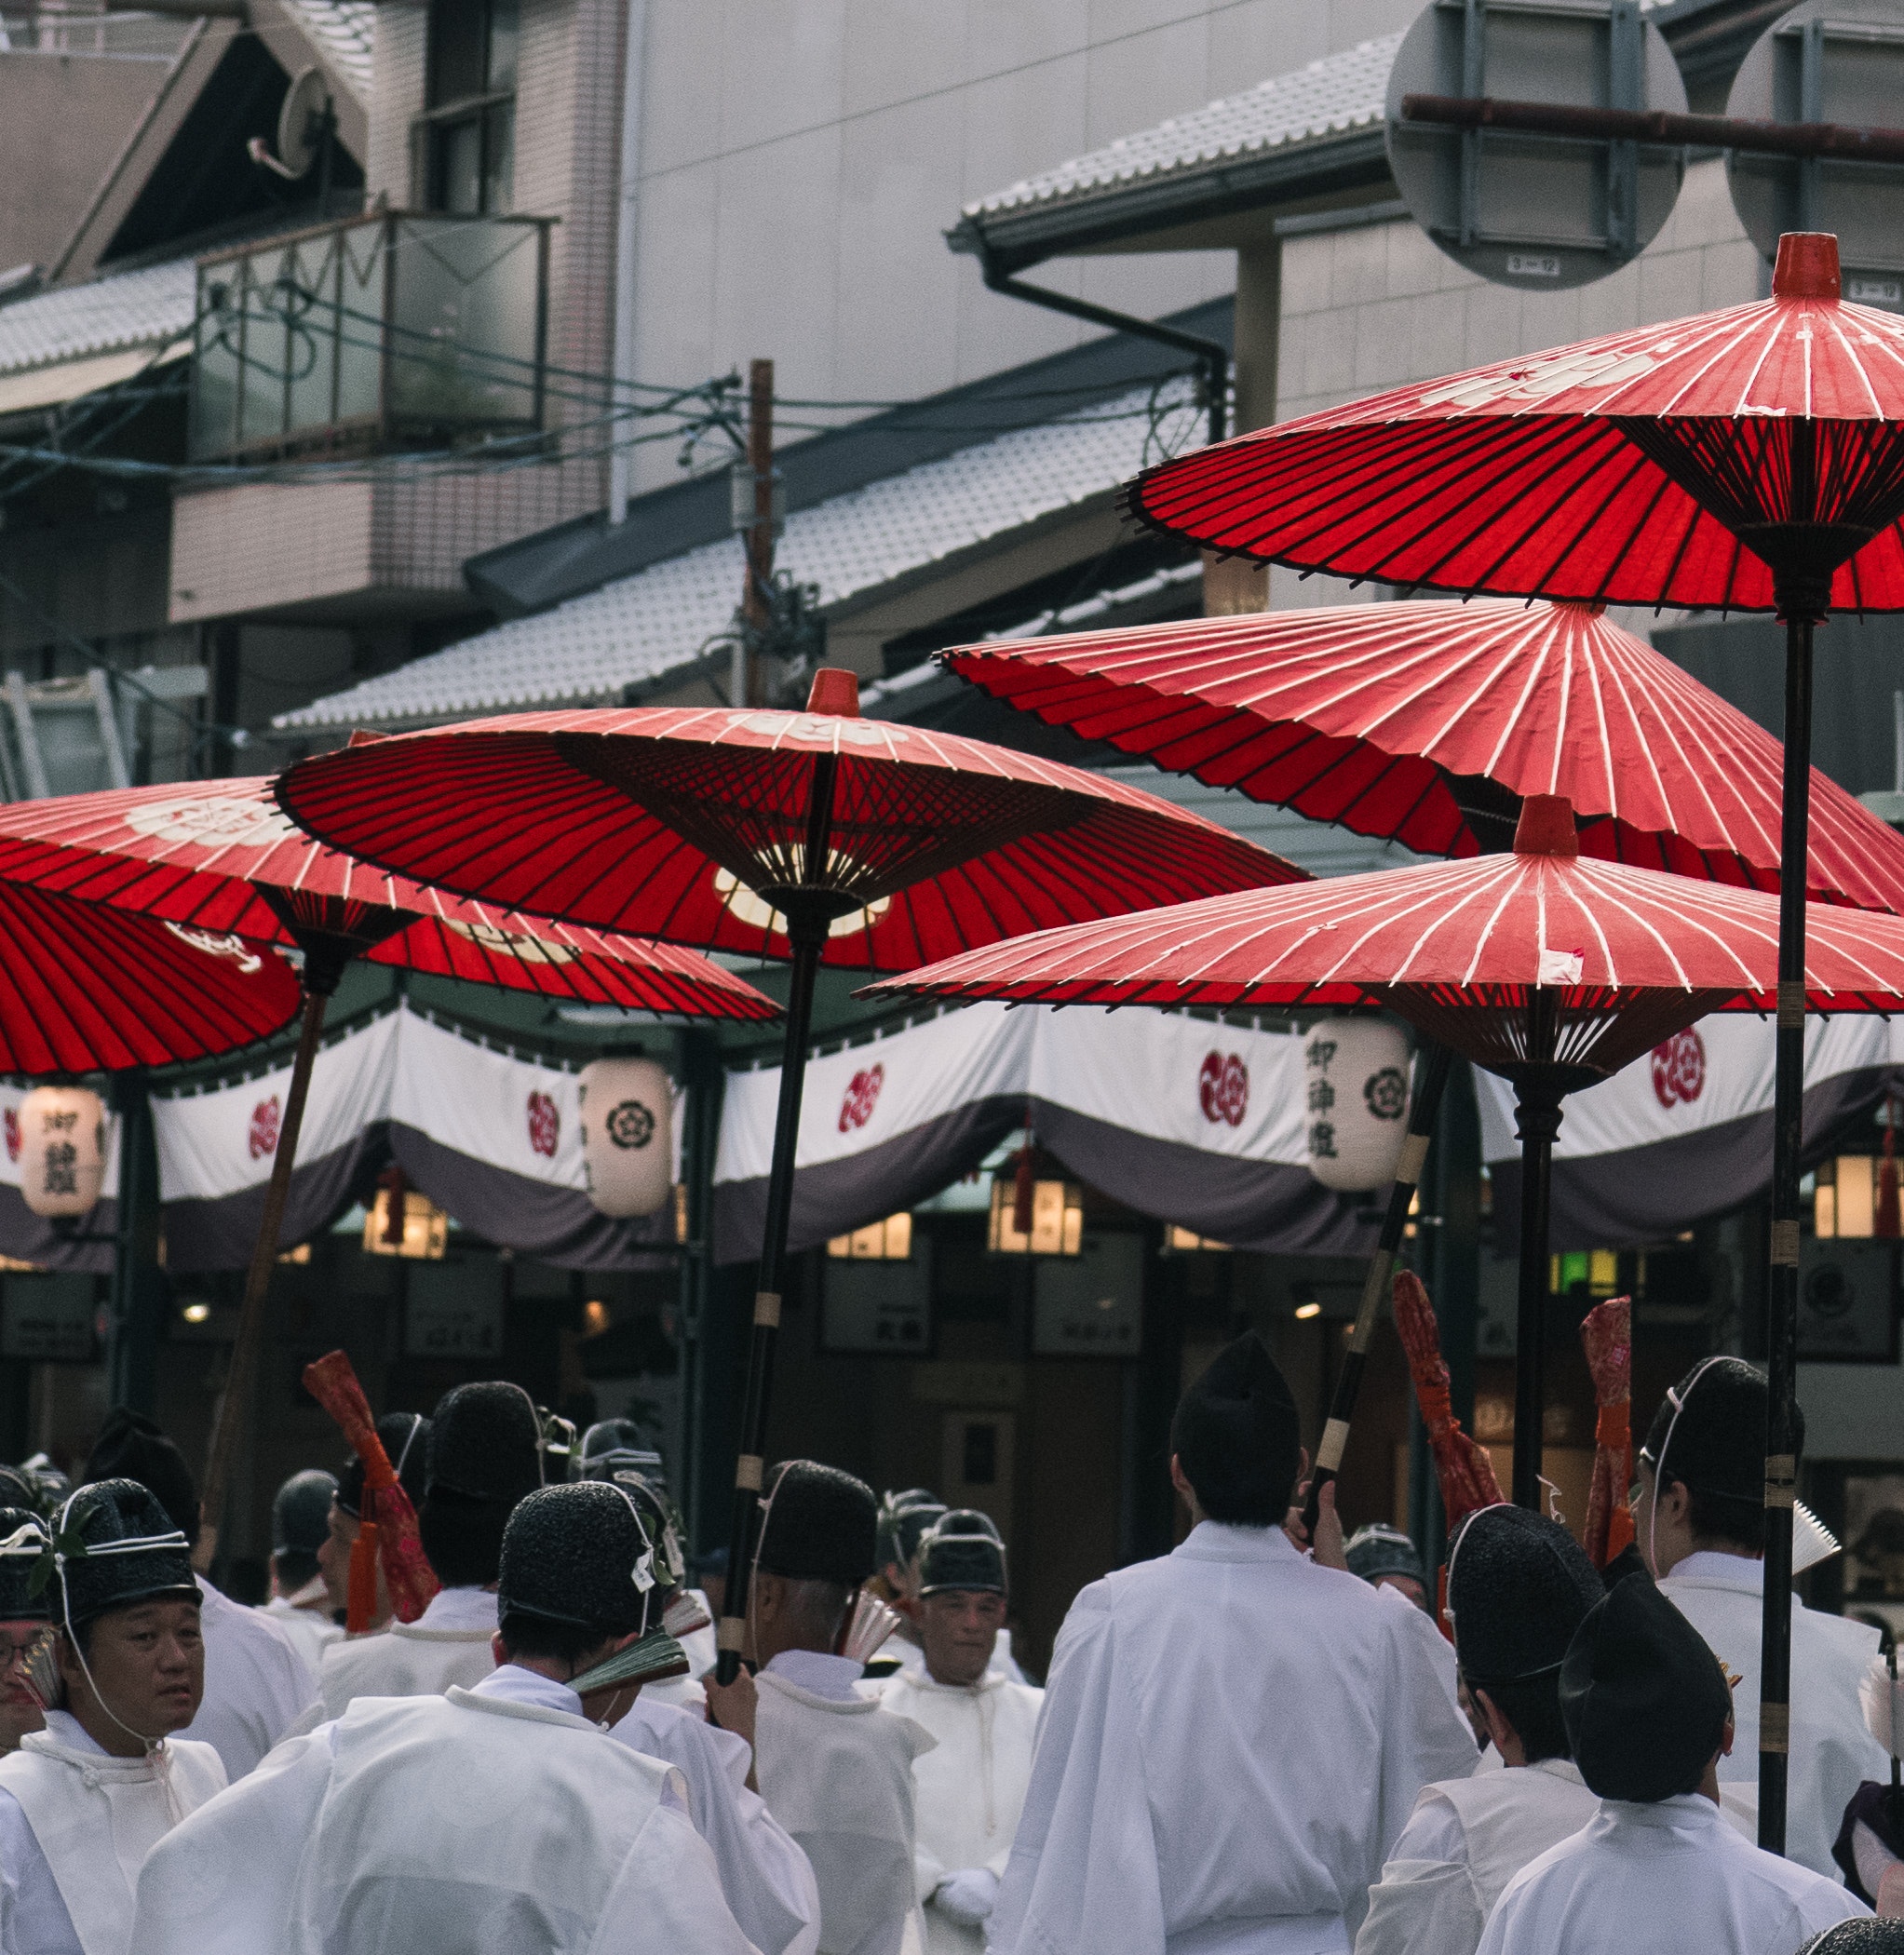
umbrella, public space, crowd, market, marketplace, architecture, building, shrine, event, temple, awning, fashion accessory, city, street, tourism